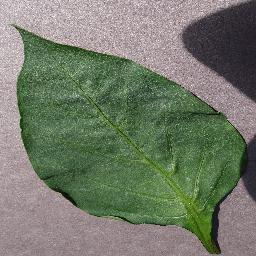
Label: Pepper,_bell___healthy